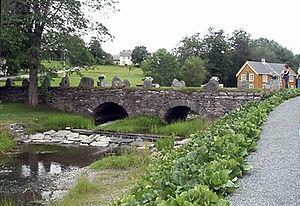
Inderøy est une municipalité située dans le comté de Nord-Trøndelag en Norvège. Inderøy se situe dans la partie intérieure du Trondheimsfjord. Elle est frontalière des municipalités de Levanger, Mosvik, Steinkjer, Verdal et Verran. La commune est principalement une communauté agricole. Elle fait partie de la région du Innherred.